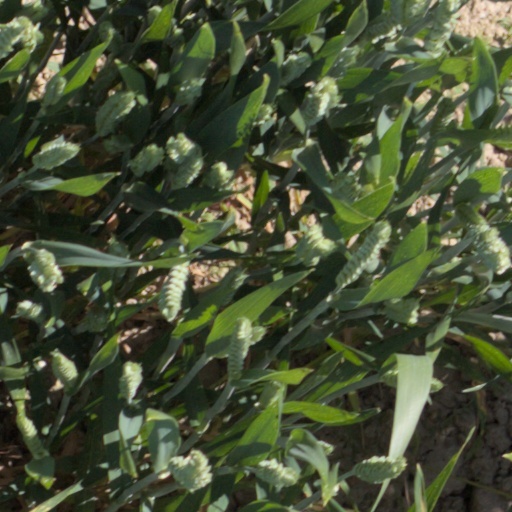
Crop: wheat